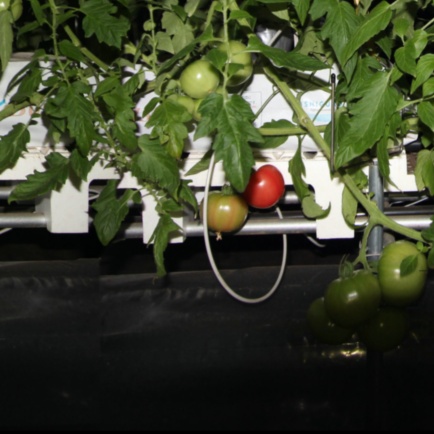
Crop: tomato